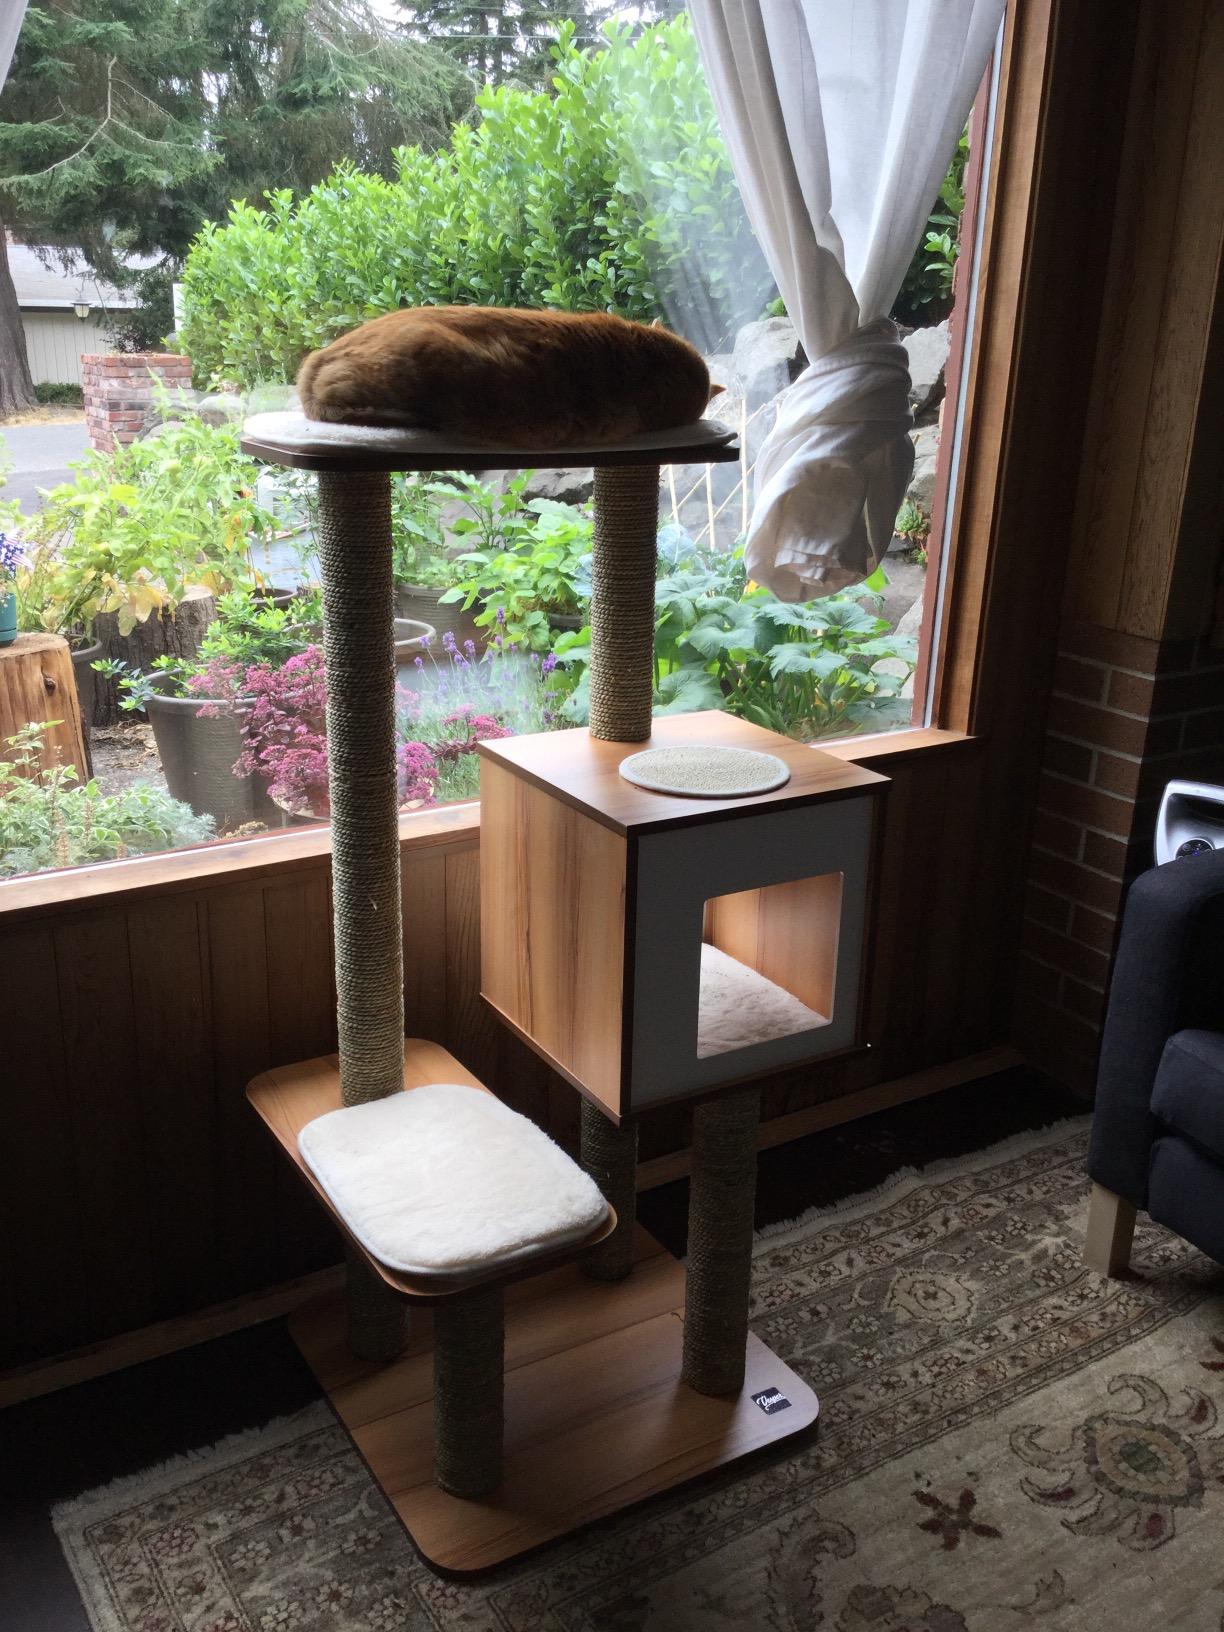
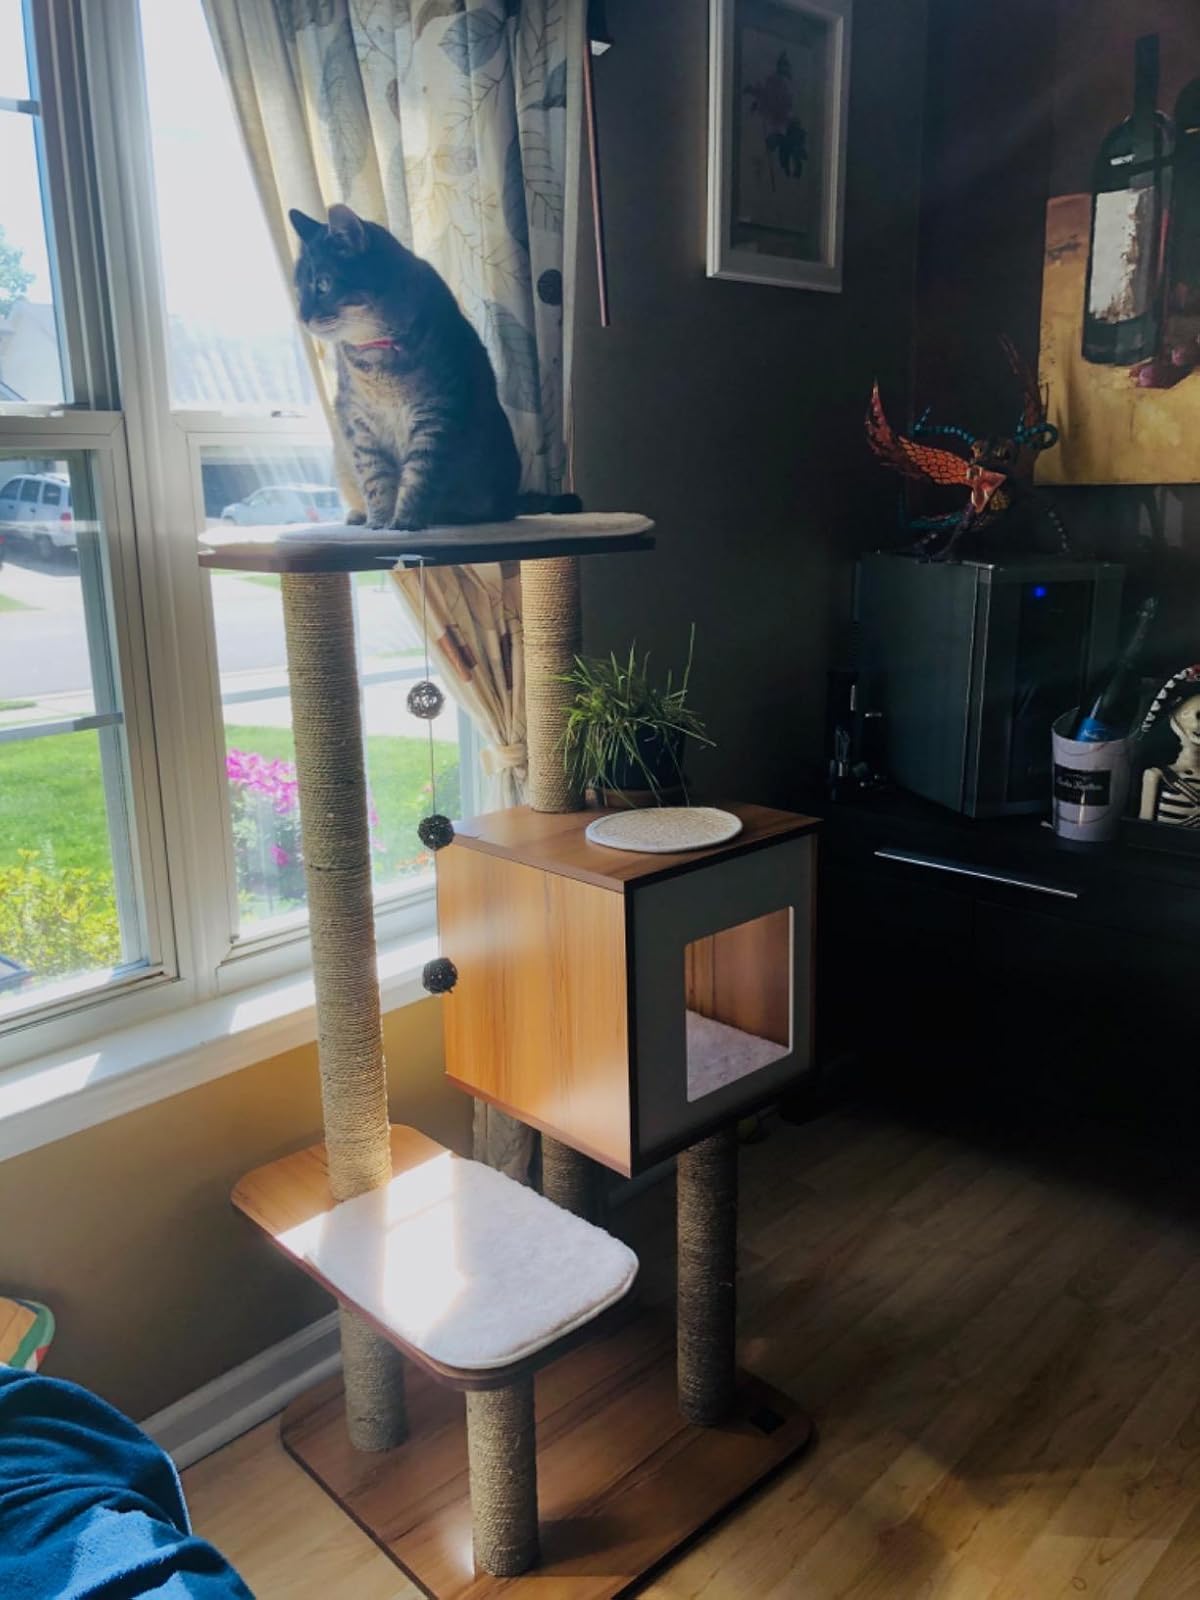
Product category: items_cat tree
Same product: yes